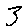
Label: 3